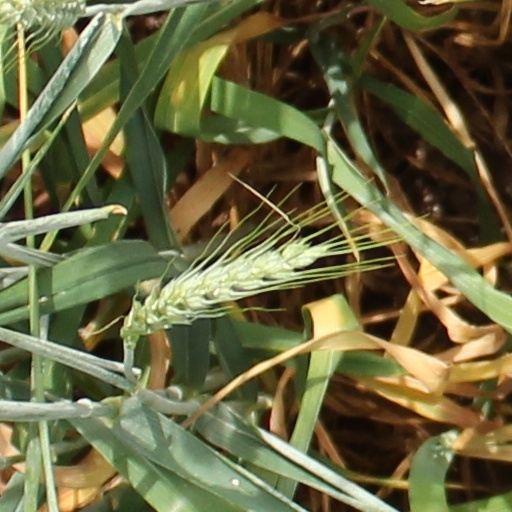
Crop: wheat